Ehrlichiosis

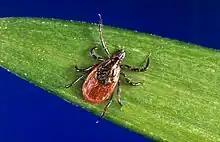
"Ixodes scapularis" is another type of tick that can spread Ehrlichiosis muris eauclairensis.

The latter three infections are not well studied. Ehrlichia muris eauclairensis was recently discovered and has low reporting numbers because it is relatively new, and its symptoms resemble the symptoms caused by other Ehrlichia bacteria.